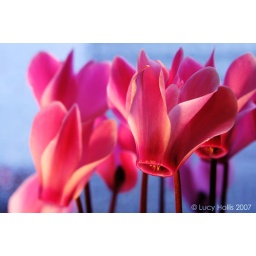
Cyclamens on my window sill against the evening sky, lit by my lamp